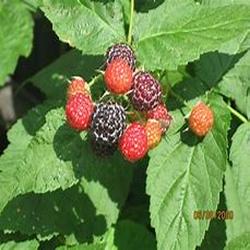
Label: Blackberry